Mauritania

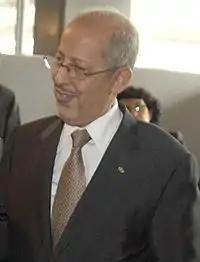
Sidi Ould Cheikh Abdallahi

Mustafa Ould Salek's Military Committee for National Recovery proved incapable of either establishing a strong base of power or extracting the country from its destabilizing conflict with the Sahrawi resistance movement, the Polisario Front. It quickly fell, to be replaced by another military government, the Military Committee for National Salvation.